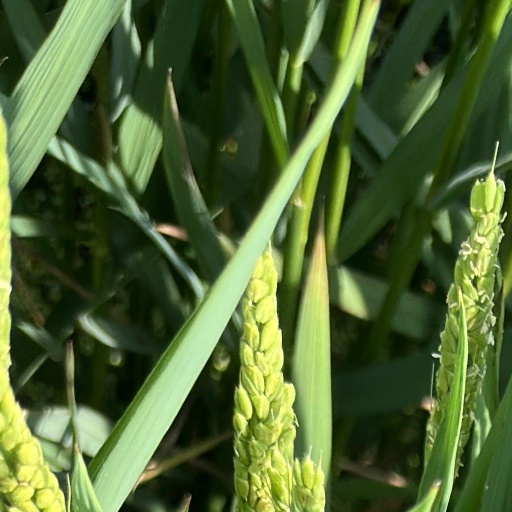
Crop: rice